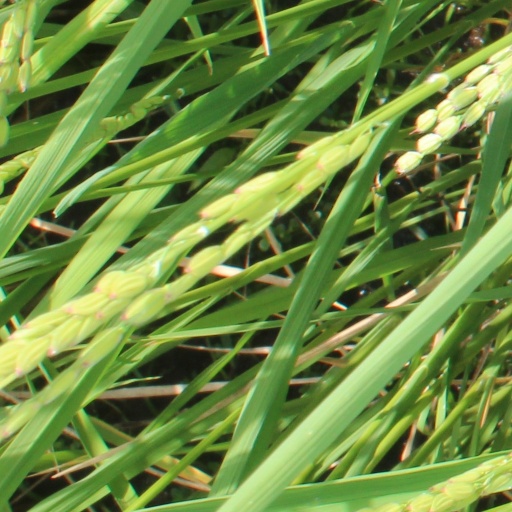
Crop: rice